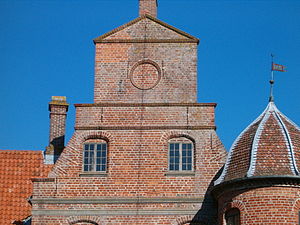
Rosenholm Slot / Bygningshistorien
Sydgavlen på Østfløjen med dens karakteristiske udformning. Motivet er genanvendt på Vestfløjen og på flere huse i slottets park og avlsgård.
Rosenholm Slot er en herregård på Djursland lidt nord for Hornslet, 25 km nordøst for Aarhus. Hovedbygningen regnes blandt de prægtigste og mest maleriske danske herregårde. Siden grundlæggelsen i 1559 har Rosenholm været i adelsslægten Rosenkrantz' besiddelse, og herregården er Danmarks ældste slægtsgård. I dag tilhører hovedbygning og park en familiefond, der ledes af medlemmer af slægten. Stedet blev for alvor landskendt, da herregården dannede ramme om Danmarks Radios tv-julekalender Jul på Slottet.